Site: brandenburg
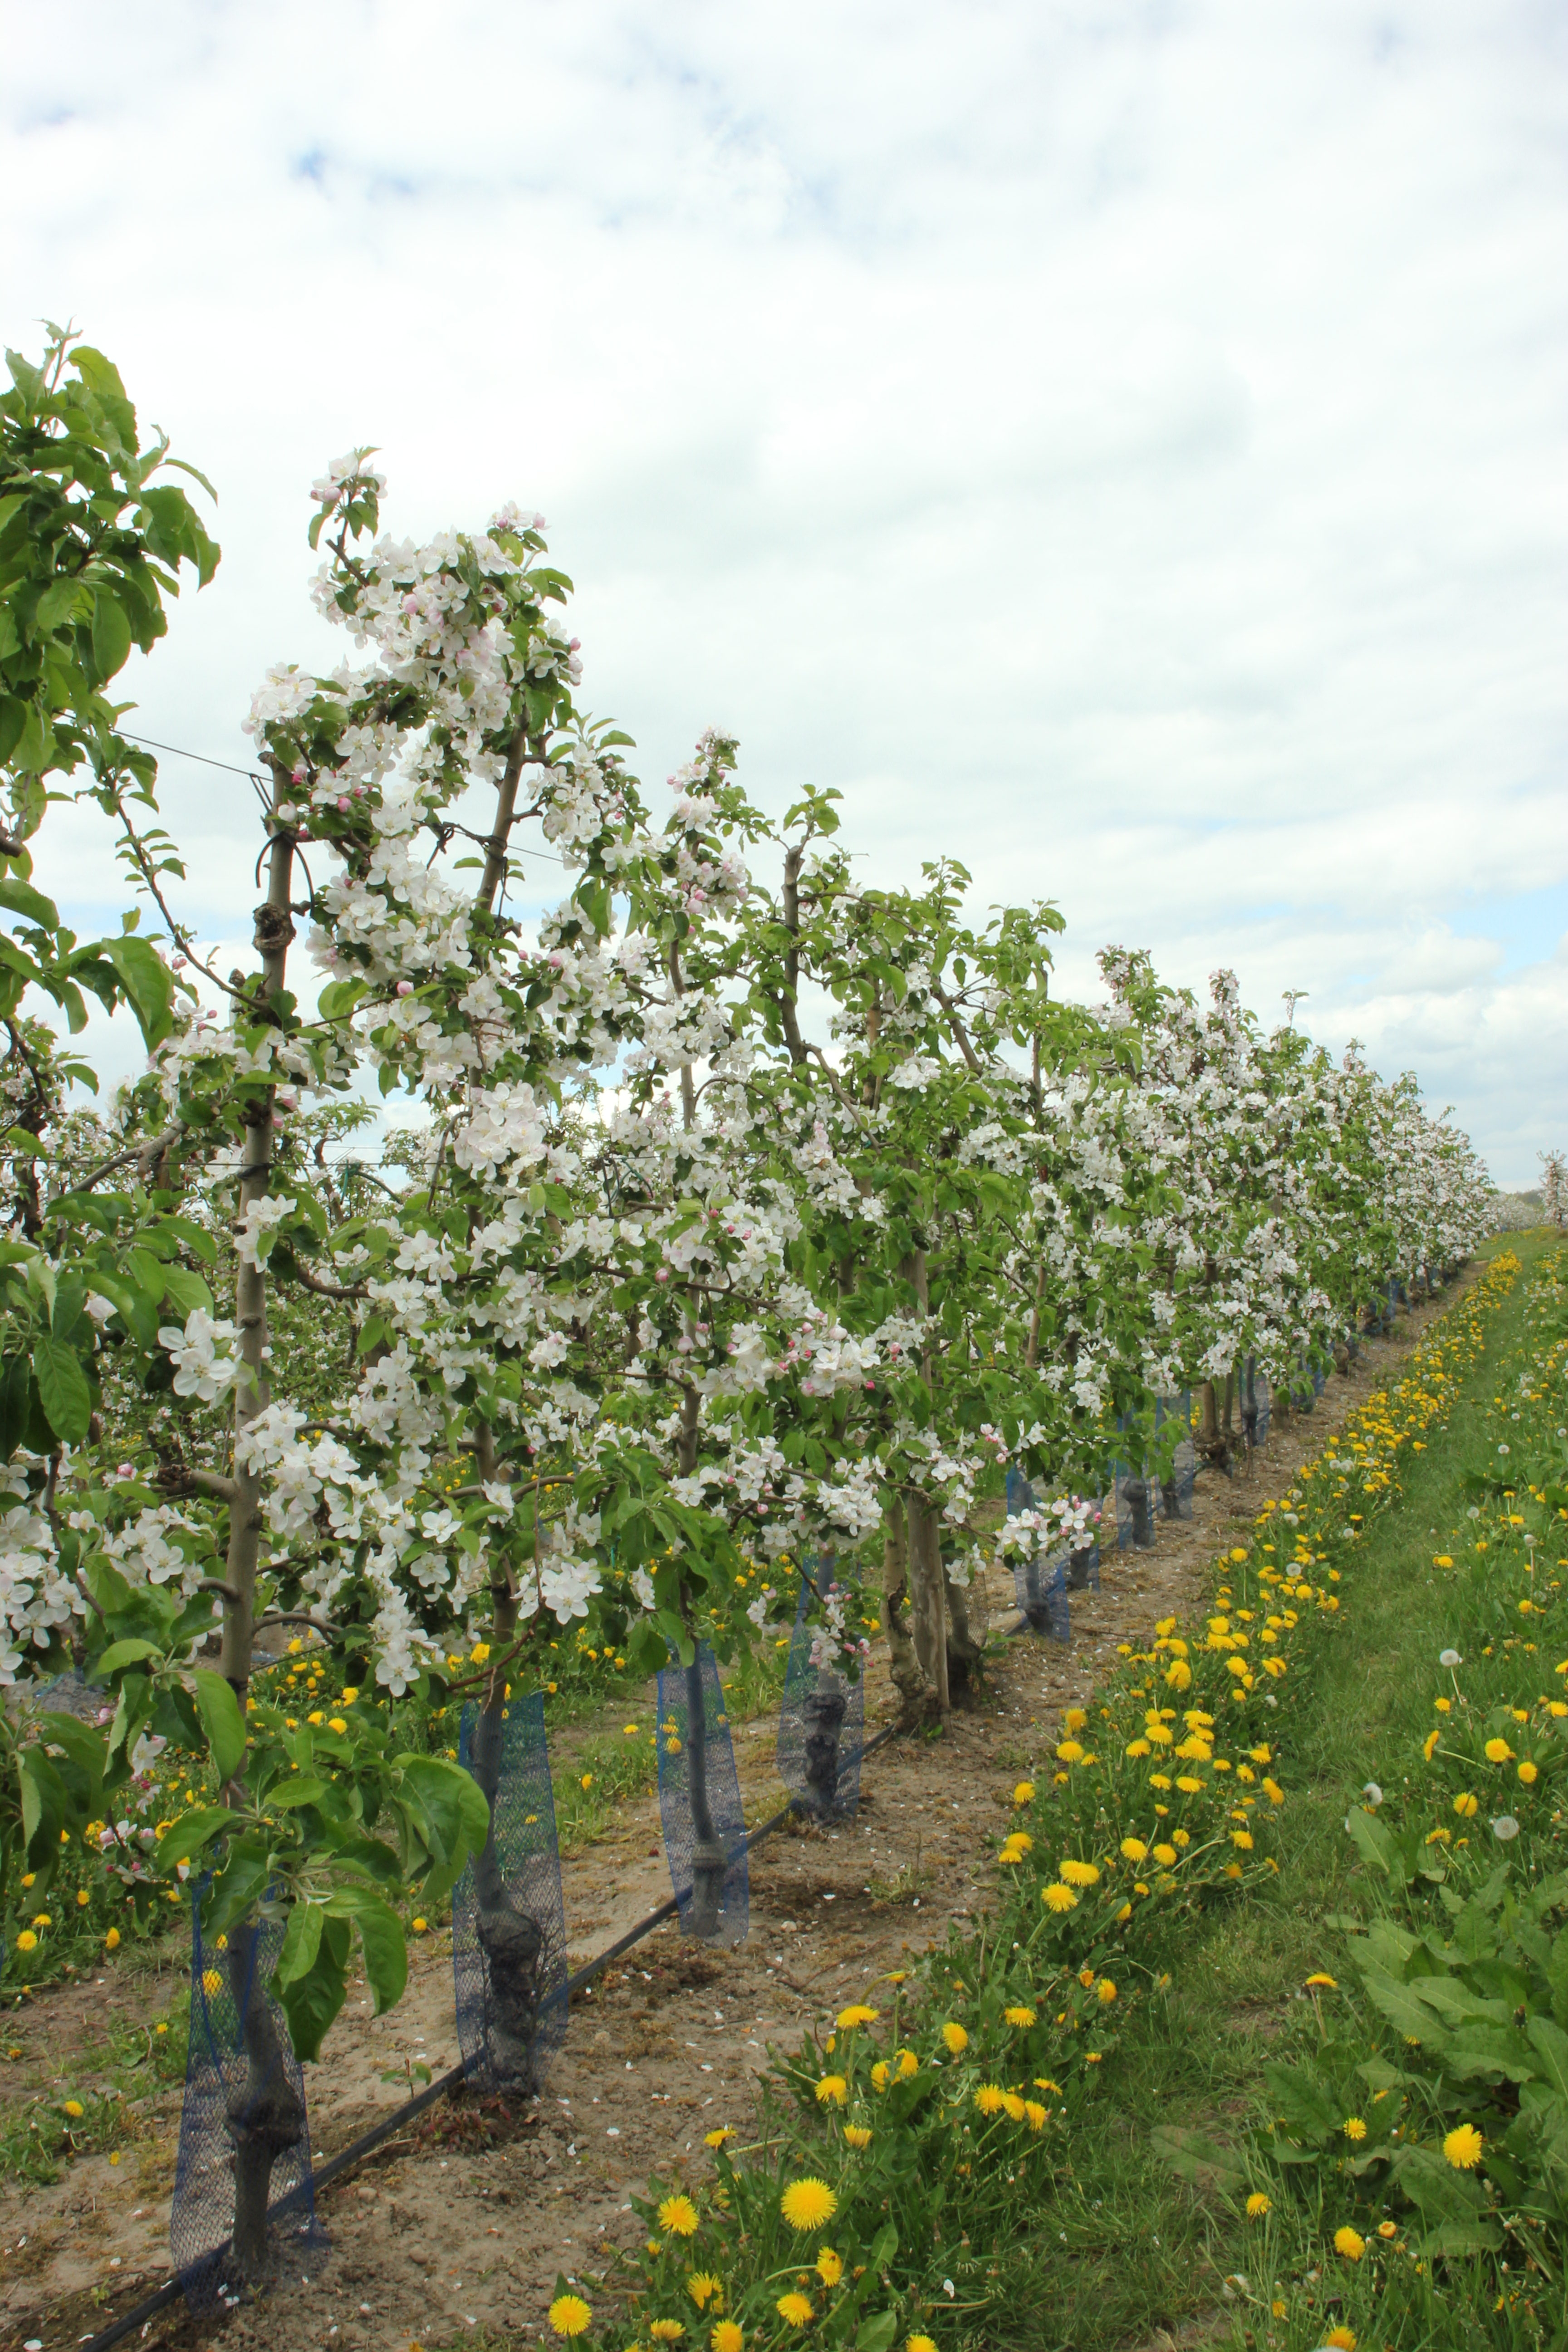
Growth stage (BBCH 65): Flowering